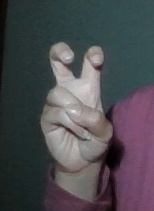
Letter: toot